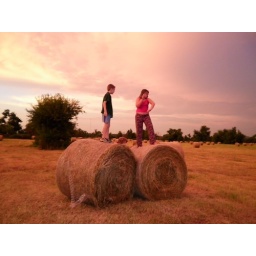
Right after some major storms, with the sky aan unusual color the kids decided to play in the lanlords hay field